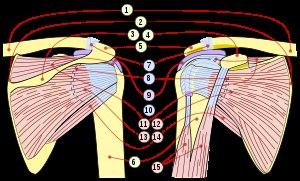
La coiffe des rotateurs est un ensemble de tendons de muscles situé au niveau de l'articulation de l'épaule.